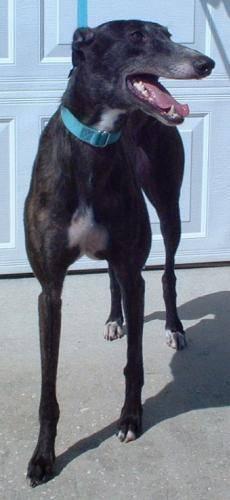
dog